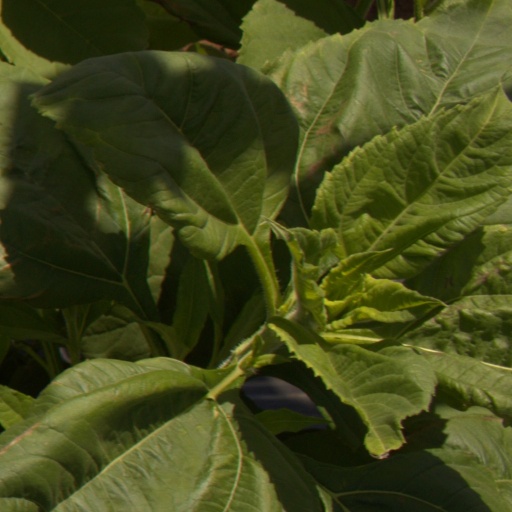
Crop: Jerusalem artichoke